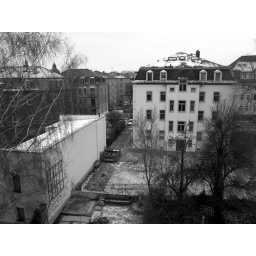
Taken from my brother-in-law's bedroom window in Dresden.